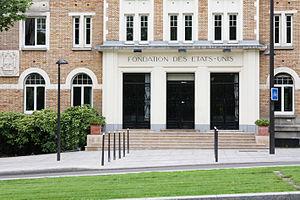
La Fondation des États-Unis est une résidence de la Cité internationale universitaire de Paris, située dans le 14ᵉ arrondissement de Paris face au parc Montsouris.